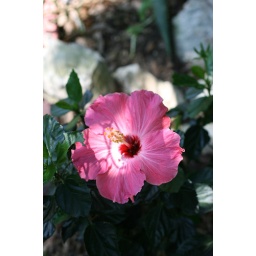
Hibiscus in the flower bed by the street